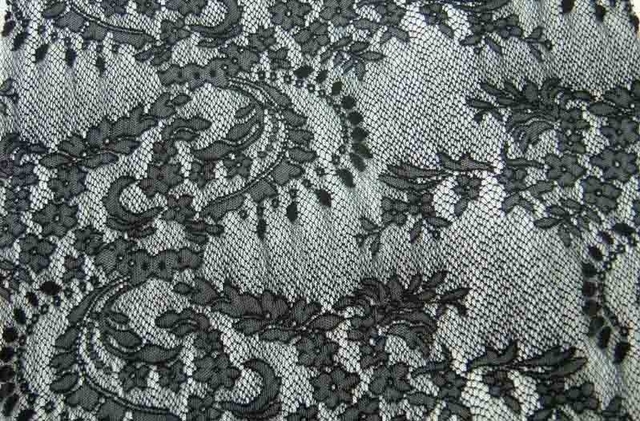
Texture: lacelike